Mariana Pérez Roldán

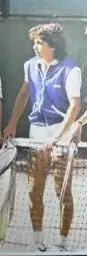
Pérez in 1985

She won the French Open girls' doubles championship and ITF World girls' doubles championship in 1985 with Patricia Tarabini.